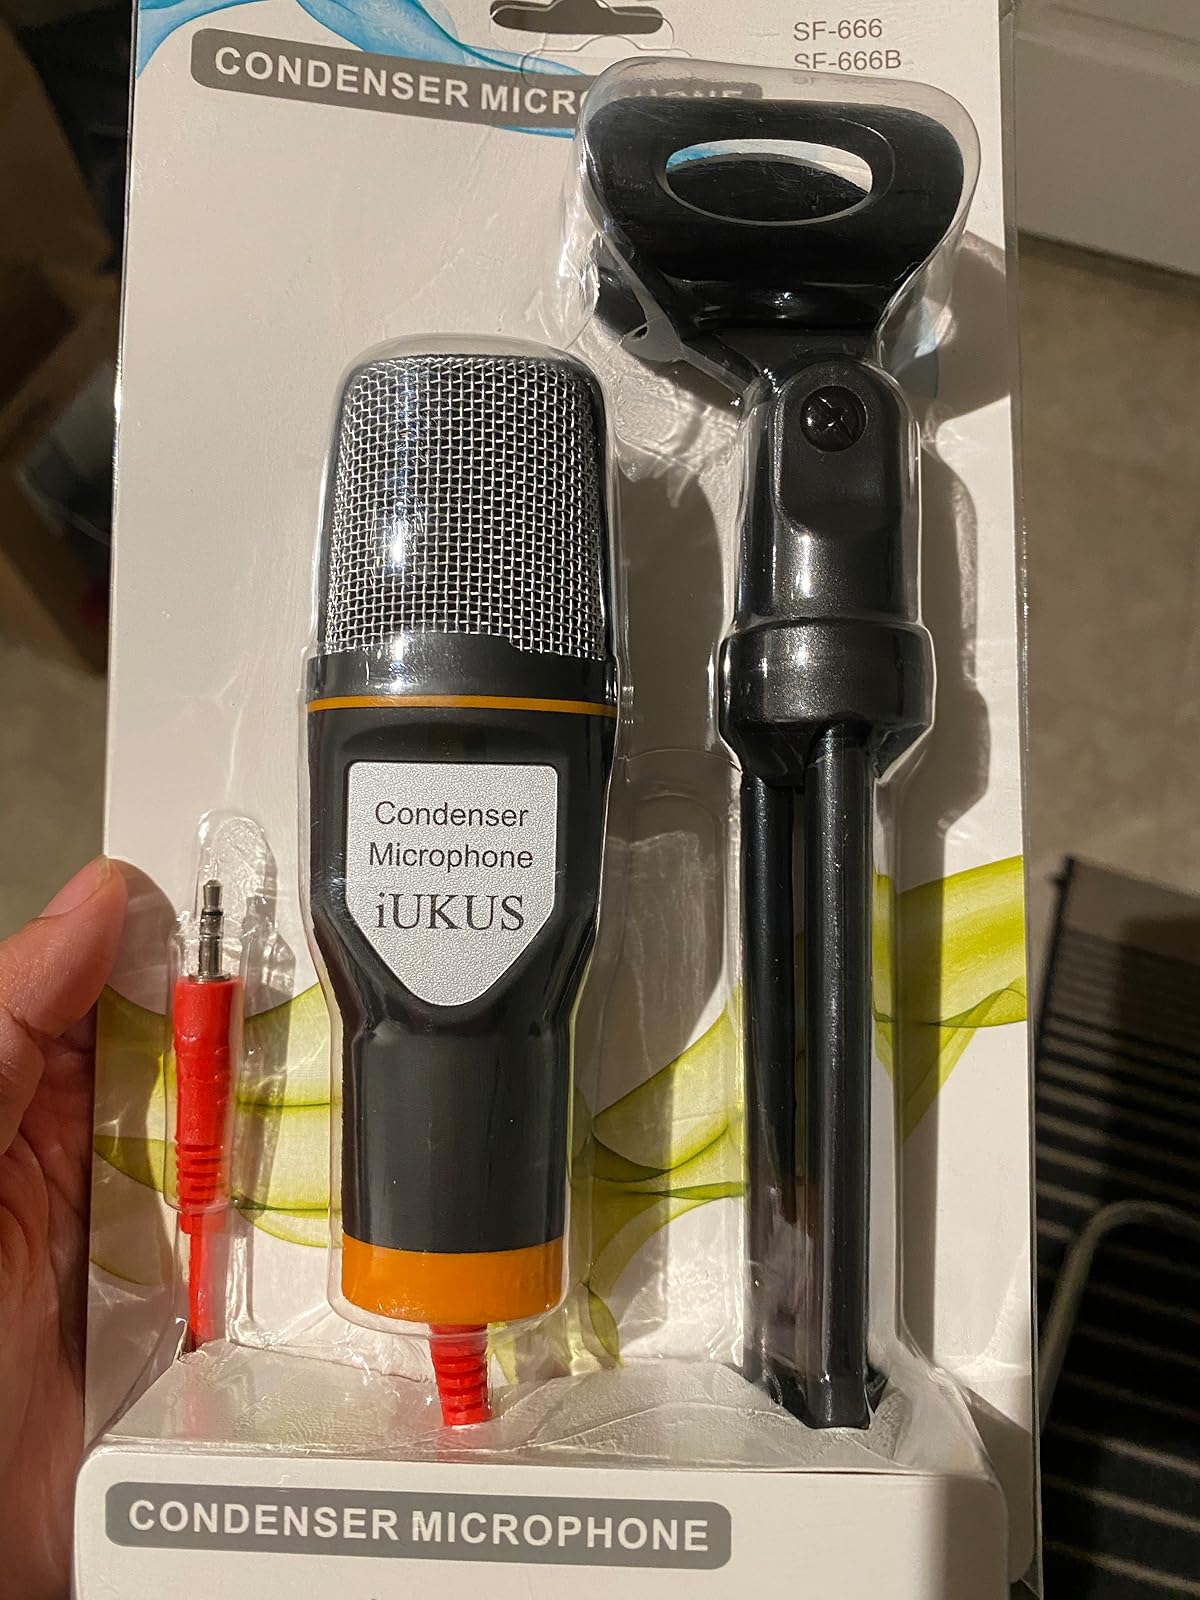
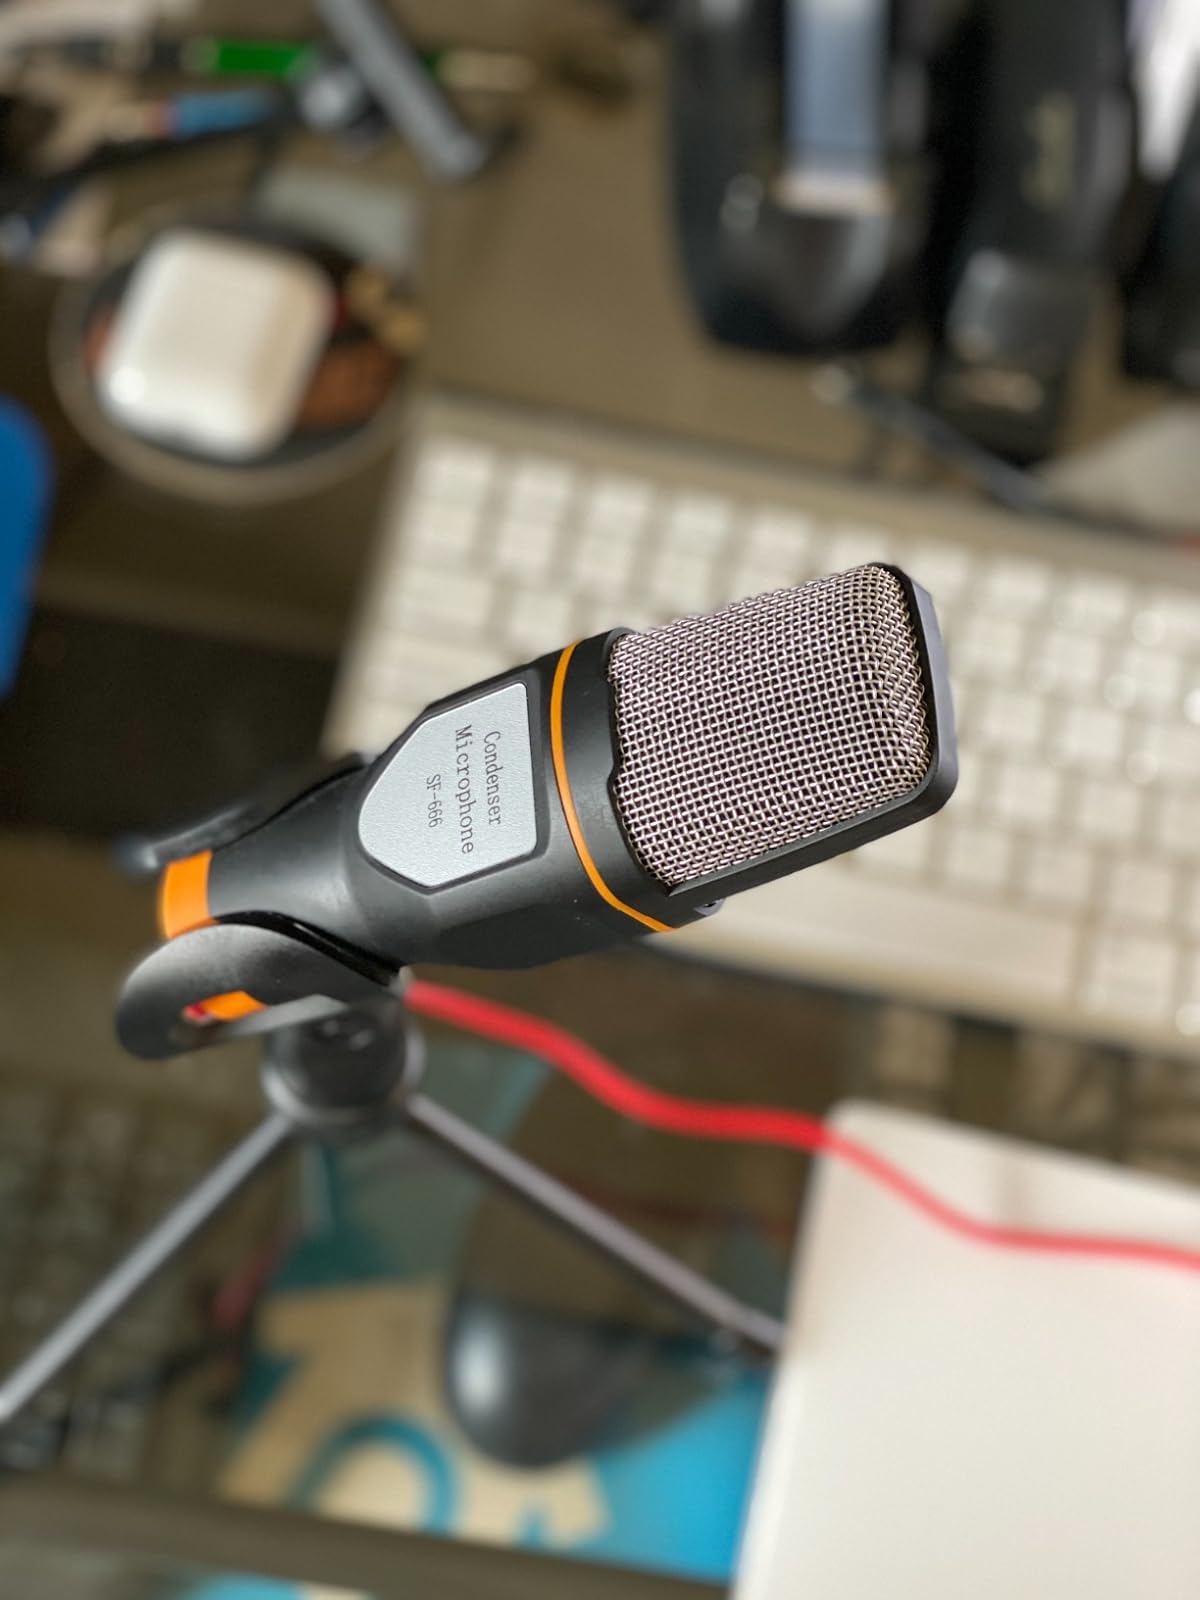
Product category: microphone
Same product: yes